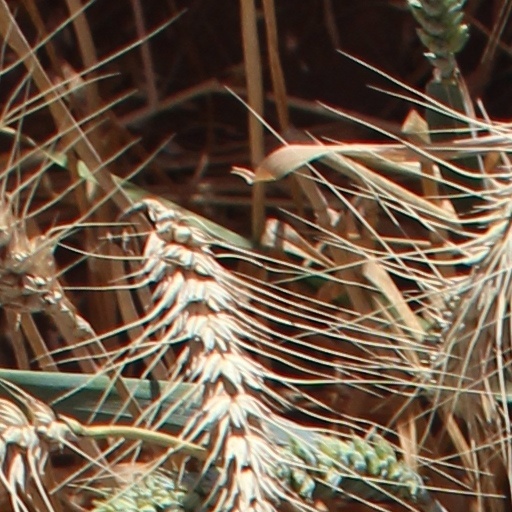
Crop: wheat